Wapasha II

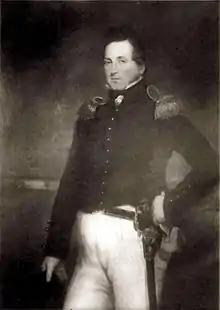
Brevet Brigadier General Henry Atkinson ordered the Dakotas to pursue the Sauks after the Battle of Bad Axe

Toward the end of May, after the United States declared war against Chief Black Hawk, Brevet Brigadier General Henry Atkinson sent a message from Dixon, Illinois to Prairie du Chien, instructing Indian agent Joseph M. Street to recruit the Sioux to fight with them. Street sent former Fort Snelling schoolteacher John Marsh and Indian sub-agent Thomas Burnett to speak to Chief Wabasha. They left Prairie du Chien by boat on May 30 and reached Wabasha's village on June 1. They found the Sioux "apparently anxious and fully prepared to go to war against their old enemies." Within six days, they returned to Prairie du Chien with 80 Sioux and 20 Winnebago warriors who were willing to fight with the U.S.; in the end, there were nearly 100 Dakota who joined.